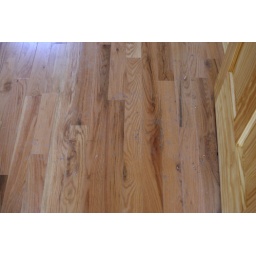
floor in bedroom